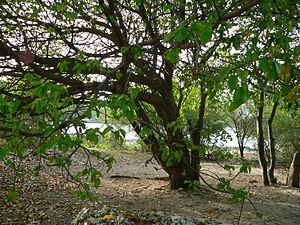
Hippomane mancinella
Hippomane mancinella, le mancenillier, est un petit arbre très toxique de la famille des Euphorbiaceae, des régions équatoriales d'Amérique dans les sols secs et sableux.